Belarus in the Junior Eurovision Song Contest 2013

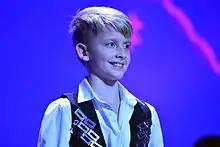
Ilya Volkov at the second dress rehearsal in Kyiv.

During the allocation draw on 25 November 2013, Belarus was drawn to perform 7th, following Ukraine and preceding Moldova. Belarus placed 3rd, scoring 108 points.